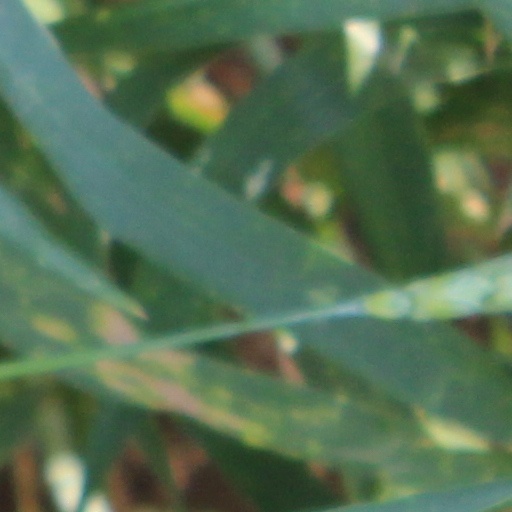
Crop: wheat